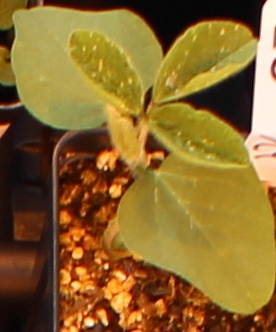
Label: Soybean